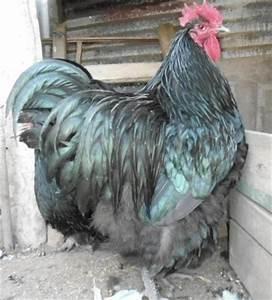
chicken